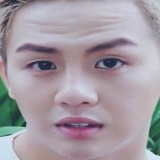
diễn viên Duy Khánh Zhou Zhou